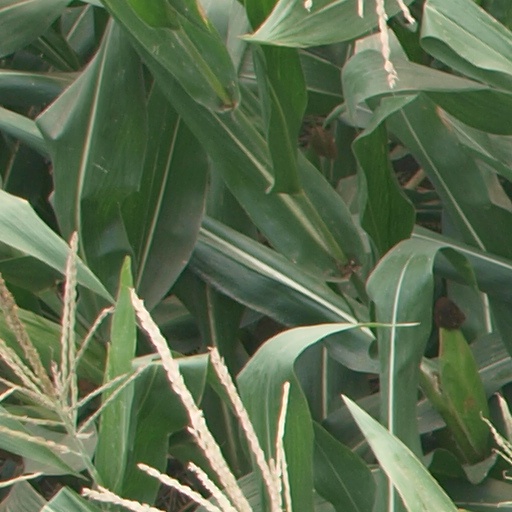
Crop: maize; corn